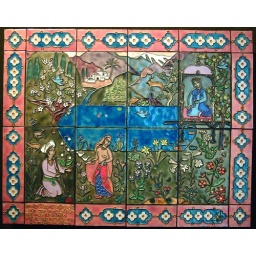
Van de Libanon mijn bruideen bron in de tuineneen wel van levend water een paradijs van kostelijke planten.